Flight 714 to Sydney

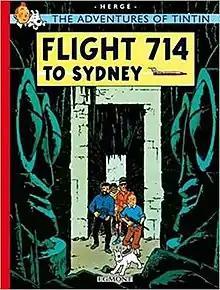
Cover of the retitled English edition

Flight 714 to Sydney (originally published in English as Flight 714) is the twenty-second volume of "The Adventures of Tintin", the comics series by Belgian cartoonist Hergé. It was serialised weekly from September 1966 to November 1967 in "Tintin" magazine. The title refers to a flight that Tintin and his friends fail to catch, as they become embroiled in their arch-nemesis Rastapopoulos' plot to kidnap an eccentric millionaire from a supersonic business jet on a Sondonesian island.